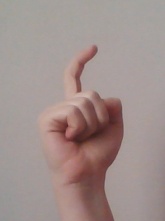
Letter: ra